List of the Veronicas concert tours

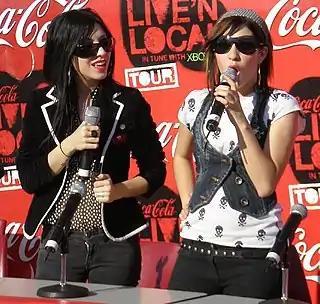
The Veronicas being interviewed on tour in Perth in 2006.

This is a complete list of tours by Australian band the Veronicas. As of 2022, they have headlined six national tours in Australia, two international tours and have supported six other tours. They have also done many mini tours.